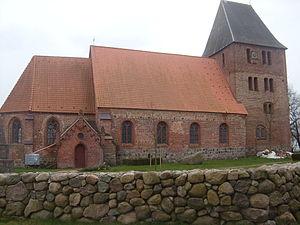
Schlagsdorf est une municipalité allemande du land de Mecklembourg-Poméranie-Occidentale et l'arrondissement du Mecklembourg-du-Nord-Ouest. En 2012, elle comptait 1 117 hab.